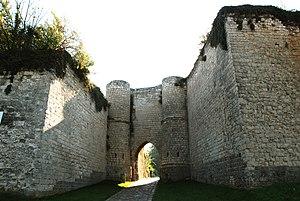
Château à Picquigny (France)
Cet article recense de manière non exhaustive les châteaux, maisons fortes, mottes castrales, situés dans le département français de la Somme. Il est fait état des inscriptions et classements au titre des monuments historiques.
Cet article recense les monuments historiques français classés en 1906.
Le château de Picquigny est un ancien château fort, situé dans la commune de Picquigny à proximité et à l'ouest d'Amiens, dans le département de la Somme et la région Hauts de France.